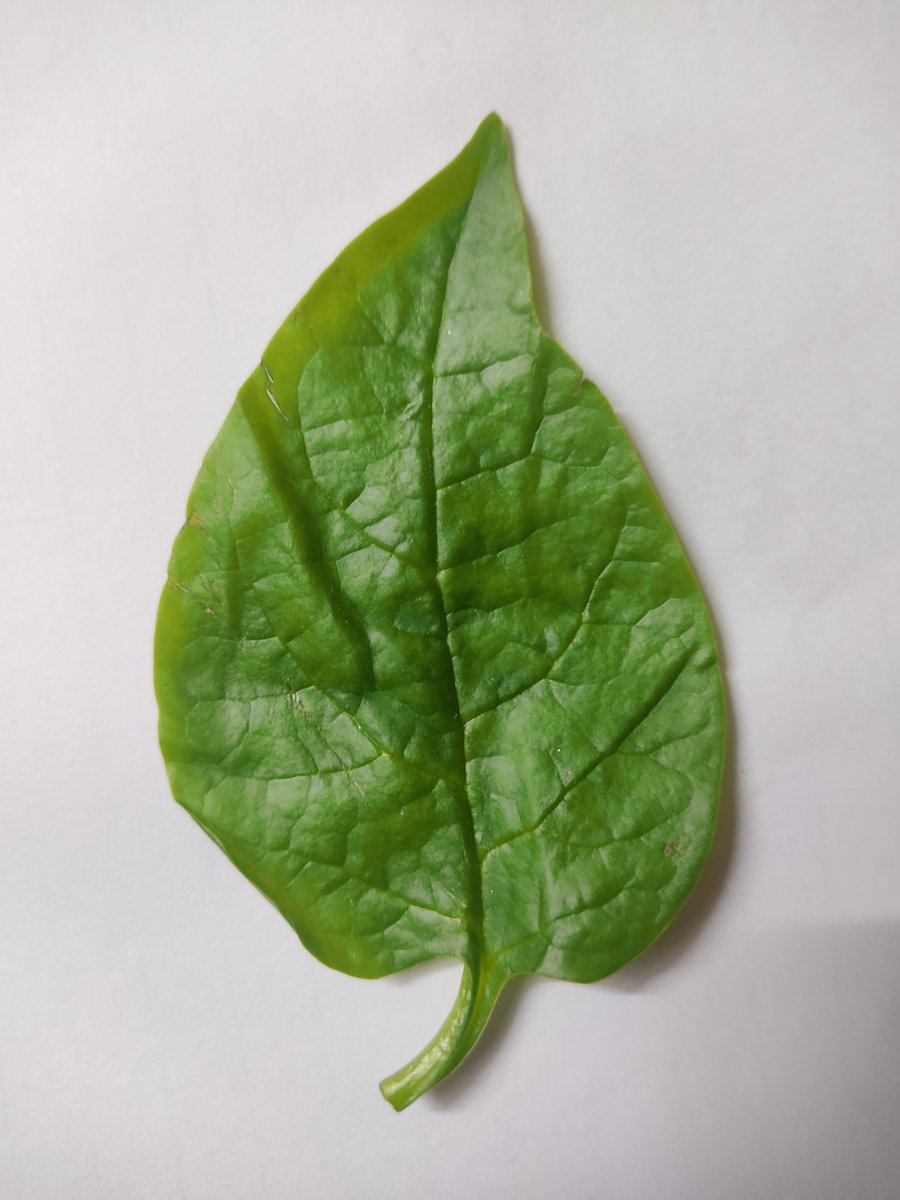
Label: Healthy-Leaf